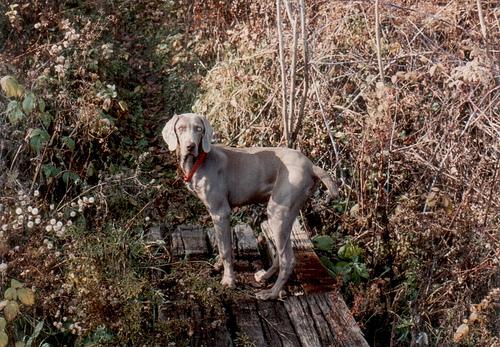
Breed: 235-n000096-Weimaraner